Rocky Mount Instruments

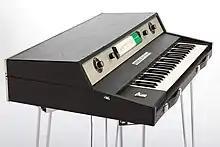
The Rock-Si-Chord preceded RMI's best-known Electra-piano.

The origins of RMI date to 1959, when Allen started using transistors in their organs instead of vacuum tubes. A separate division was set up to see if this technology could be used for portable musical instruments. A patent was filed in 1963 on the group's electronic keyboard design. Most models were designed at the company headquarters in Pennsylvania and manufactured in Rocky Mount, North Carolina, which led to the sub-division's name, Rocky Mount Instruments. Production started off in part of a former tobacco warehouse, before moving to a factory employing 100 staff.